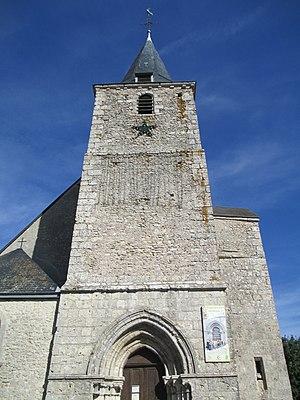
Église Saint-Denis de Prunay-le-Gillon (Eure-et-Loir) This building is indexed in the Base Mérimée, a database of architectural heritage maintained by the French Ministry of Culture,
L'église Saint-Denis de Prunay-le-Gillon est une église du XIIIᵉ siècle, classée et inscrite au titre des monuments historiques. Elle est située sur la commune de Prunay-le-Gillon dans le département français d'Eure-et-Loir.
Cet article recense les monuments historiques d'Eure-et-Loir, en France.
Cet article recense les monuments historiques français classés en 1920.
Prunay-le-Gillon est une commune française située dans le département d'Eure-et-Loir, en région Centre-Val de Loire.